Electric Palace Cinema, Harwich

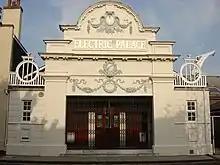
Electric Palace Cinema in 2009

In the early years of the 20th century the travelling fairground Showman Charles Thurston was touring East Anglia with his Bioscope shows. Such travelling 'moving picture' shows were common at the time, but with the introduction of the Cinematograph Act 1909, which imposed strict fire prevention regulations on any venue in which films were shown to the public, it became effectively impossible to put on a legal film show in a fairground tent. Hence Thurston decided to build a permanent "Picture Palace" in which he could continue to screen films to the public.